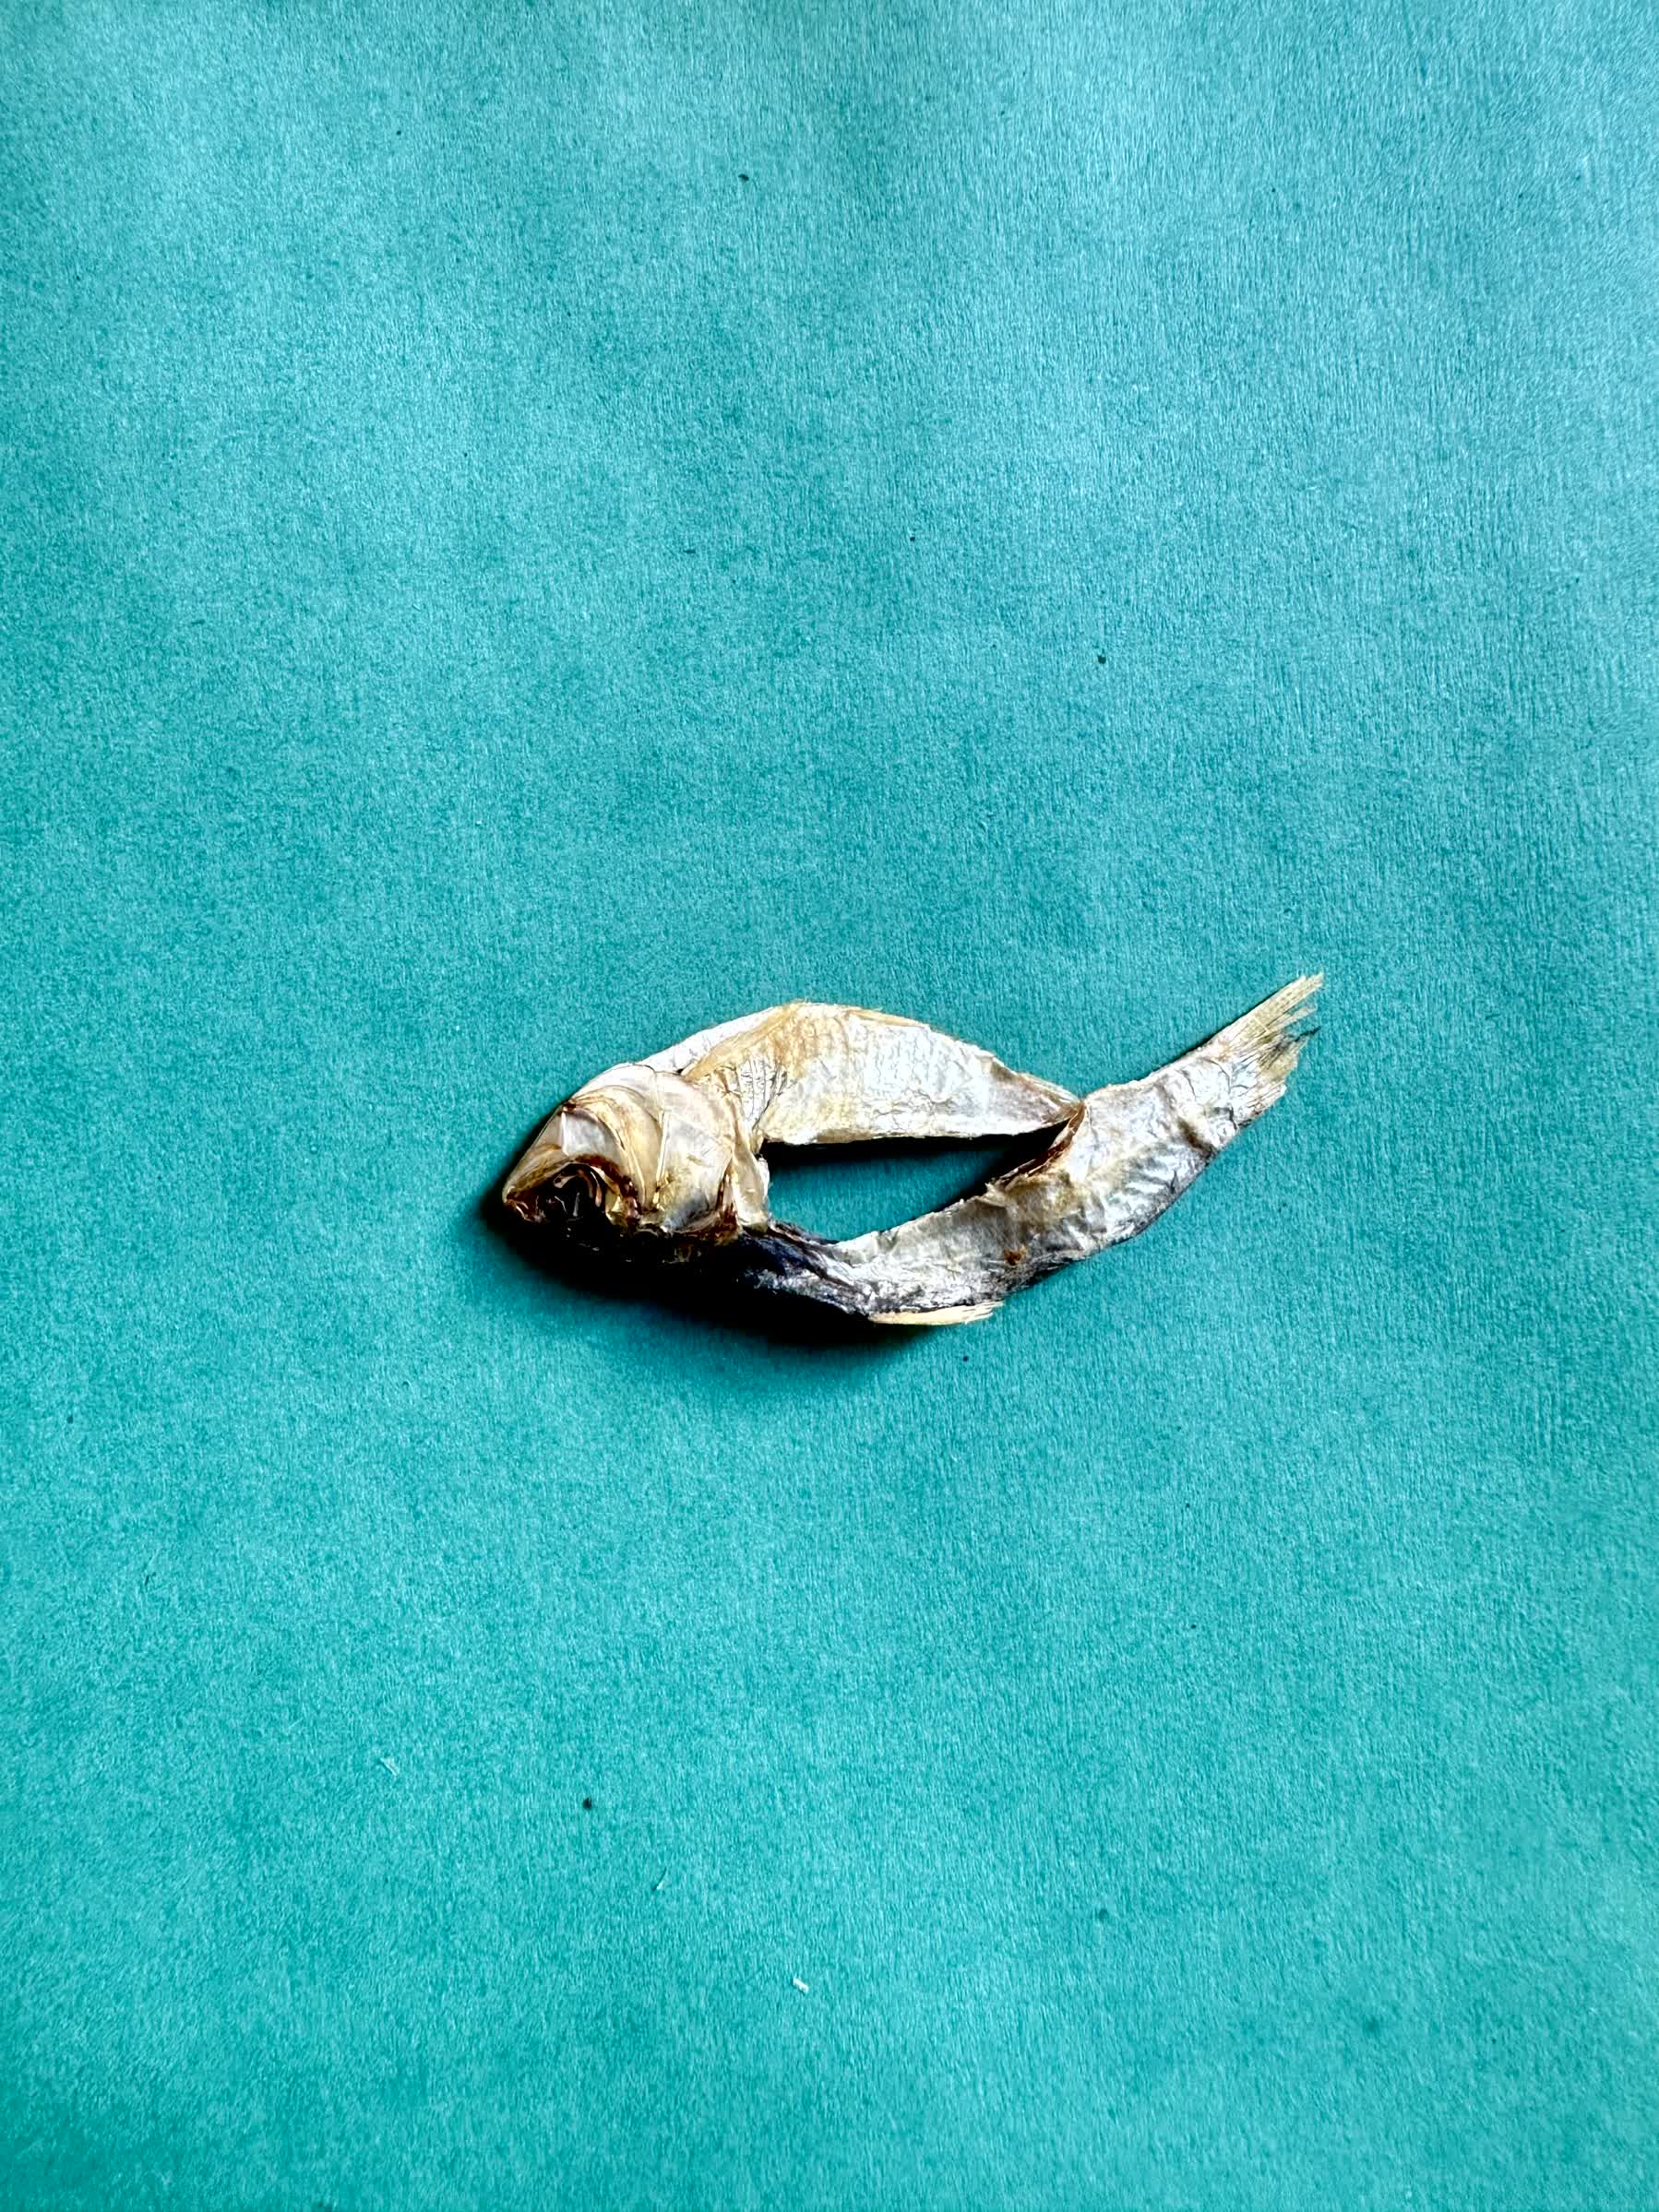
Species: Chapila